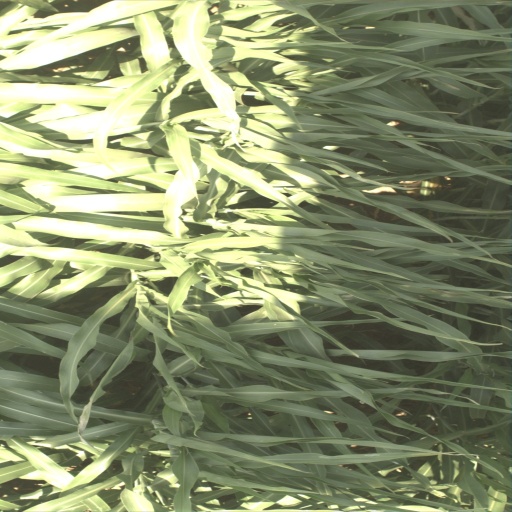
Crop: sorghum